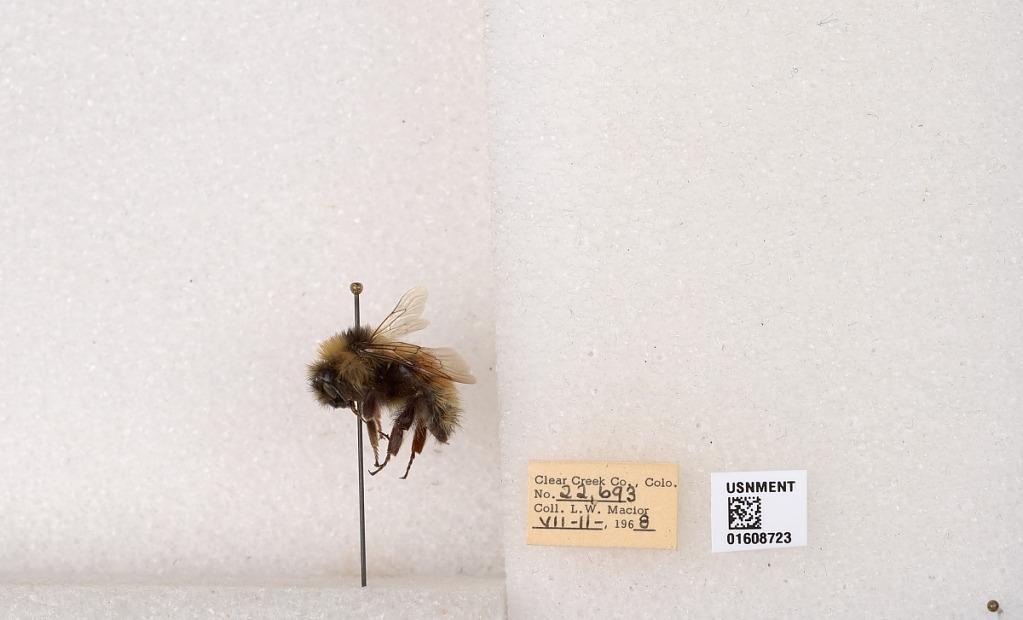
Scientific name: Bombus (Pyrobombus) sylvicola Kirby
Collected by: L. Macior
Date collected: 1968-7-11
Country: United States
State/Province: Colorado
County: Clear Creek
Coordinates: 39.6891, -105.644